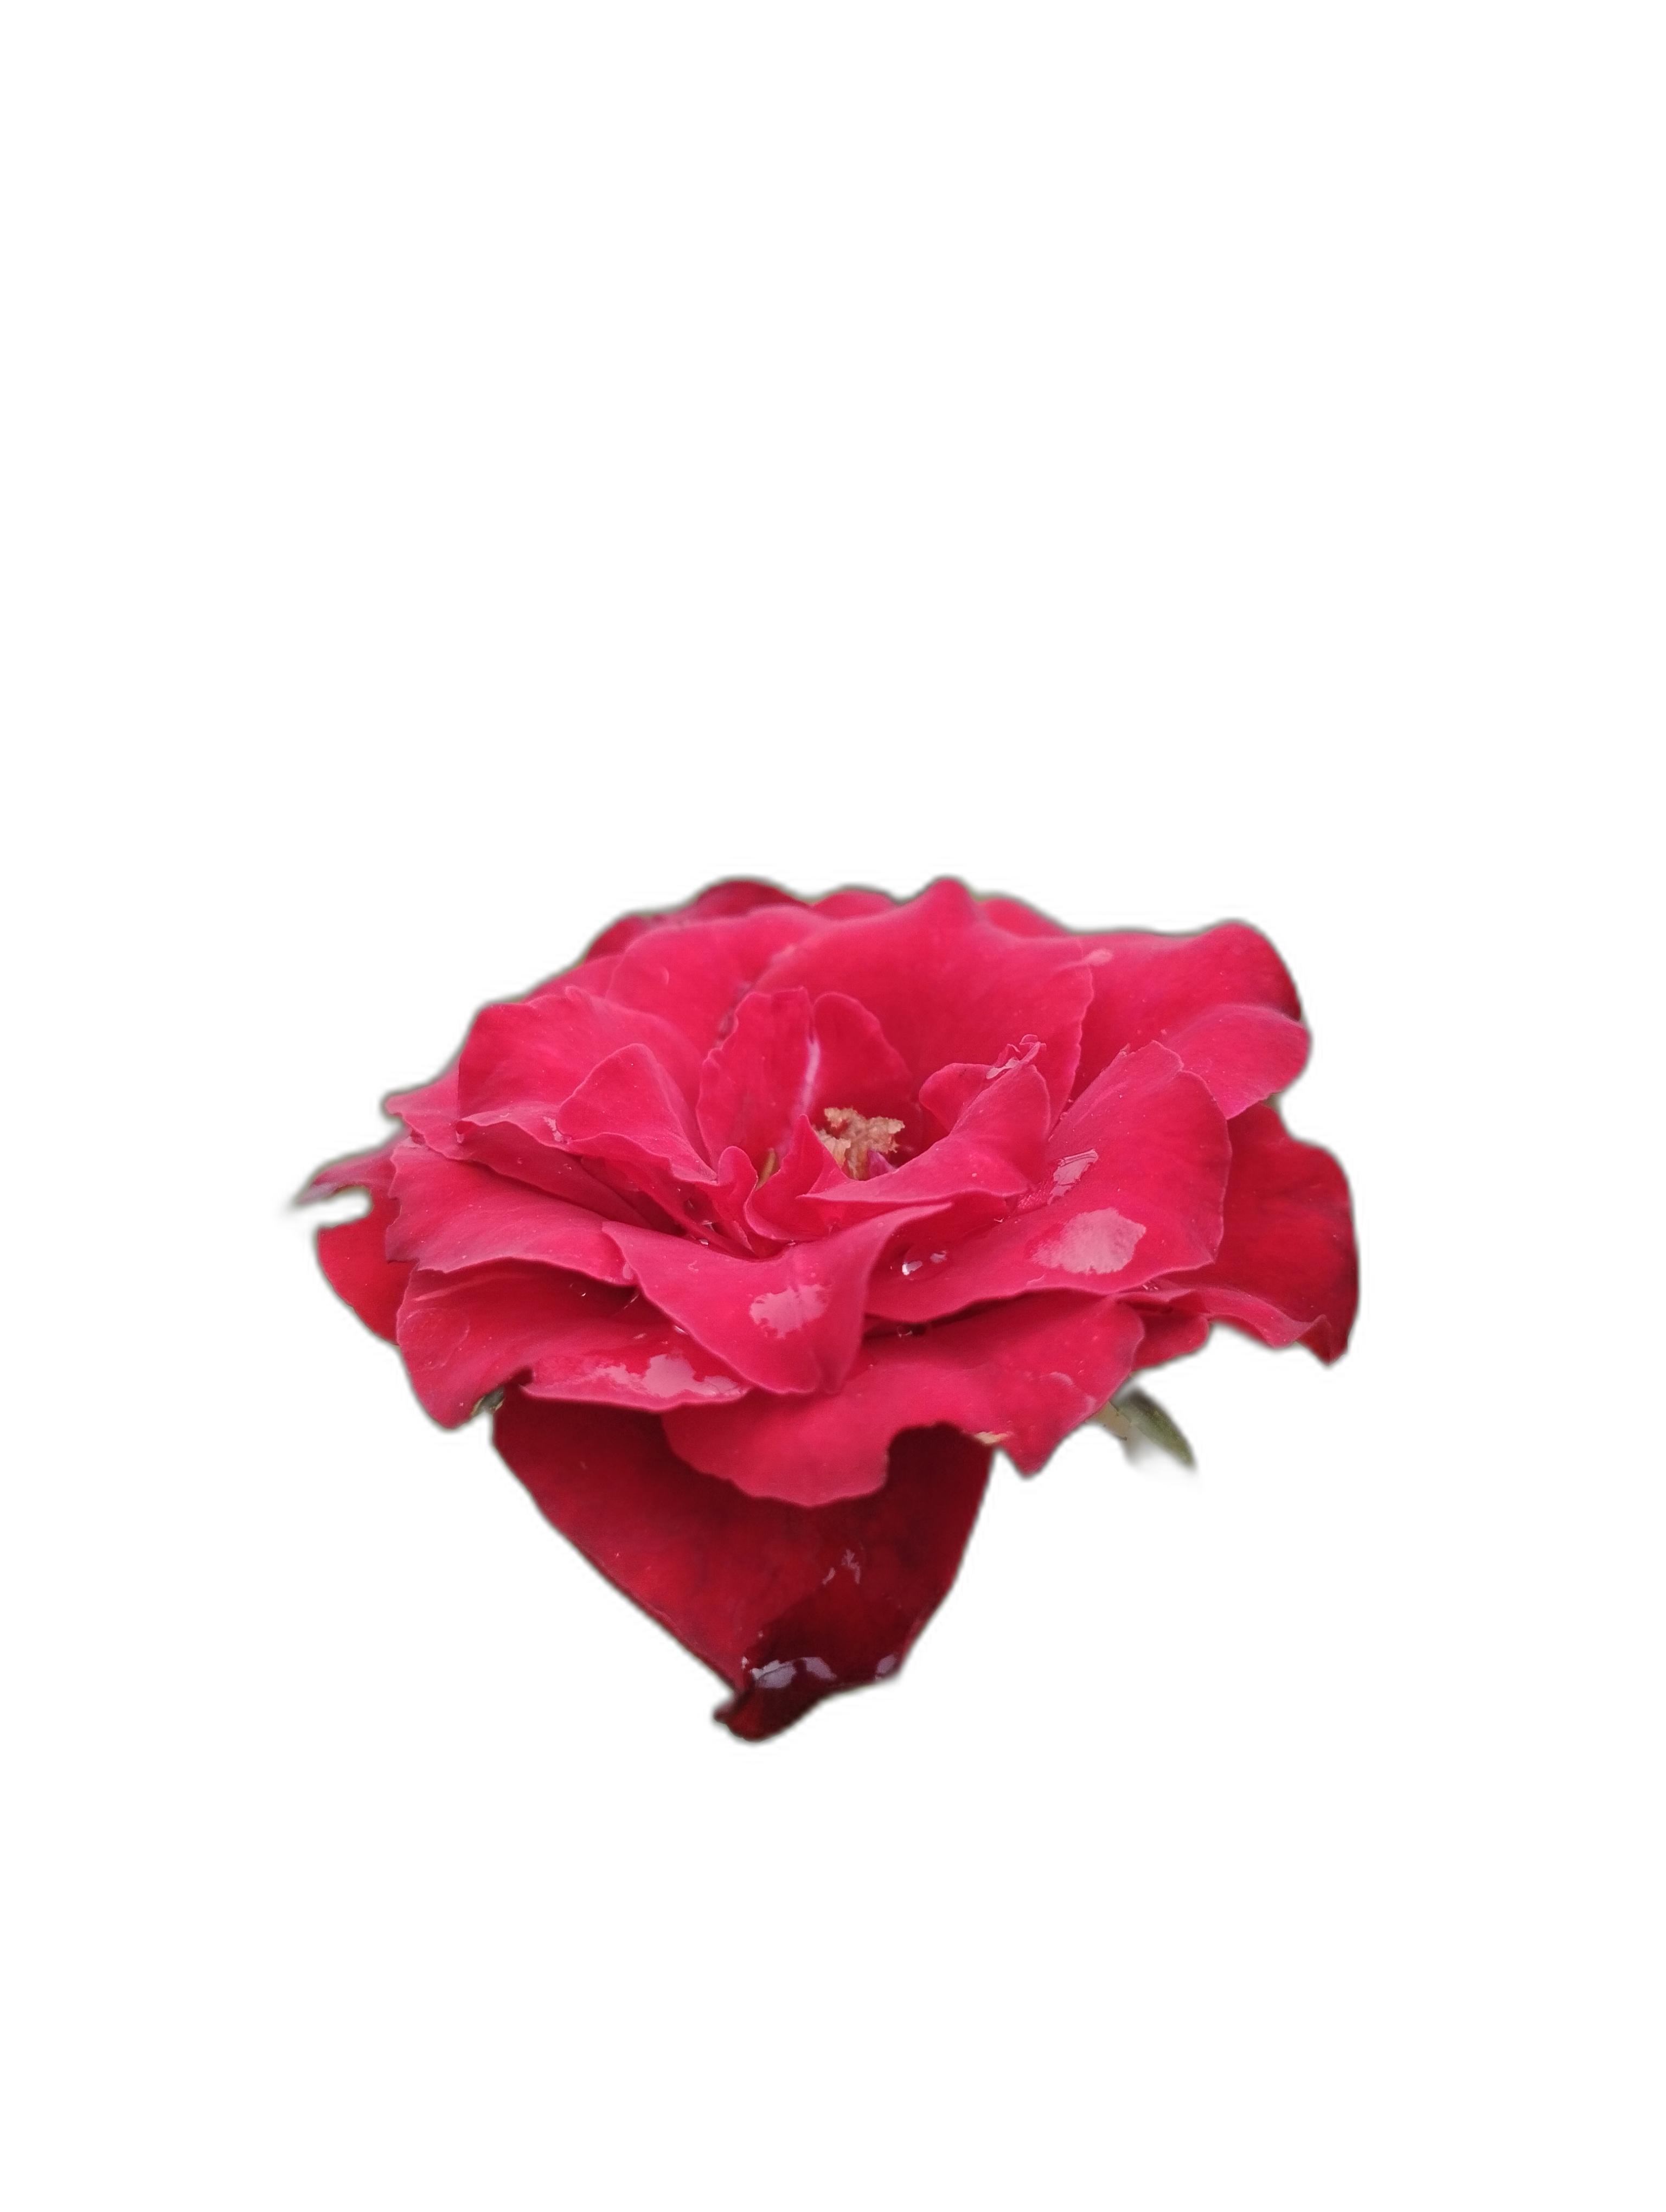
Label: Rose